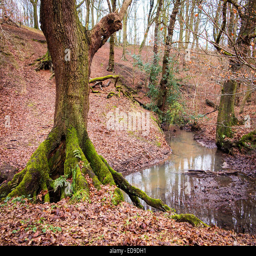
large moss covered oak tree by a stream with the ground covered in leaves